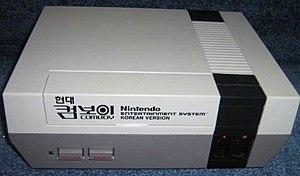
La Comboy,la NES Coréenne
La Nintendo Entertainment System, par abréviation NES, également couramment appelée Nintendo en France, est une console de jeux vidéo de génération 8 bits fabriquée par l'entreprise japonaise Nintendo et distribuée à partir de 1985. Son équivalent japonais est la Family Computer, ou Famicom, sortie quelques années avant, en 1983. En Corée du Sud, la NES porta le nom de Hyundai Comboy et en Inde, celui de Tata Famicom.